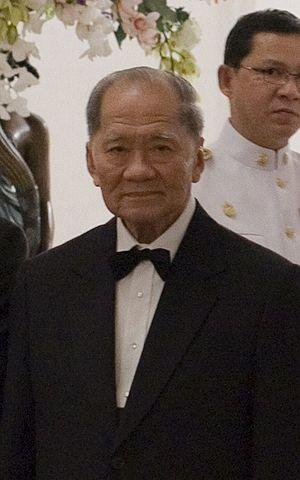
Thanin Kraiwichian a été le 21ᵉ premier ministre de Thaïlande de 1976 à 1977.